J. Scott Angle

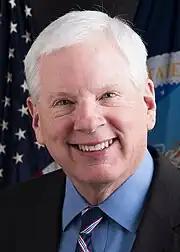
Dr. J. Scott Angle, Director, National Institute of Food and Agriculture

J. Scott Angle (born January 6, 1953) is the University of Florida's Senior Vice President for Agriculture and Natural Resources and leader of UF's Institute of Food and Agricultural Sciences.